Herman Ridder

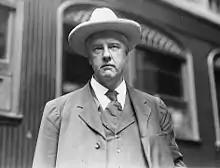
Ridder in 1910

Ridder was born in New York City, of German Catholic parents. Because of his parents' financial difficulties, Ridder had to leave school at age 11. He had little education, and was an insurance salesman.